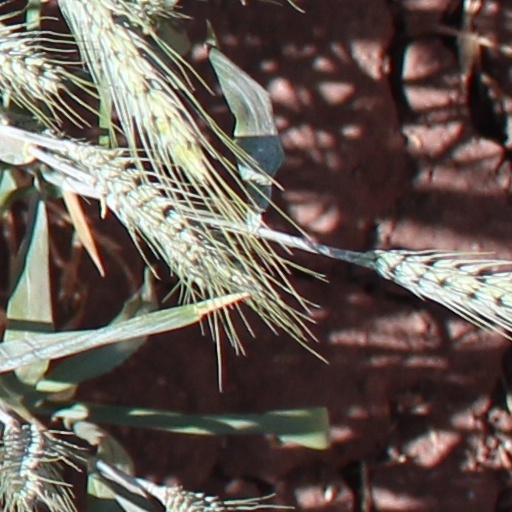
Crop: wheat